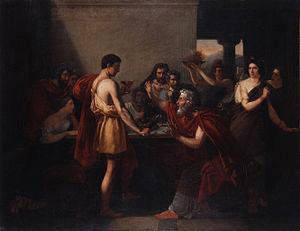
Antoine-Placide Gibert, Thésée reconnu par son père, 1832, Bordeaux, musée des Beaux-Arts
Cette page recense les lauréats du prix de Rome en peinture, récompense inaugurée en 1663, et de façon officielle en 1667, par l'Académie royale de peinture et de sculpture à Paris, et supprimée par une réforme, après 1968.